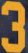
Number: 3